Cultural depictions of Maximilian I, Holy Roman Emperor

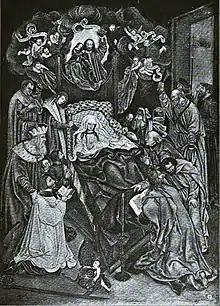
"Death of the Virgin", or the "Dying Mary of Burgundy", Albrecht Dürer, 1518. The whereabouts of the original painting is now unknown.

Rothenberg notes that, in the painting (considered by him to be a "direct visual counterpart" to the motet "Virgo prudentissima", mentioned below), "The most prudent Virgin thus crowns the Wise King with a rose garland at the very moment when she herself is about to be crowned Queen of Heaven."